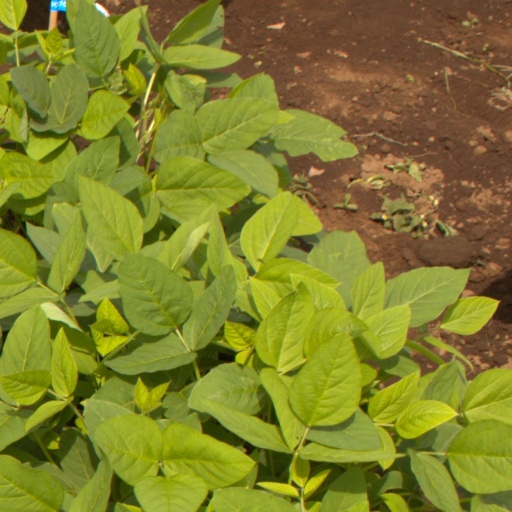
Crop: soybean